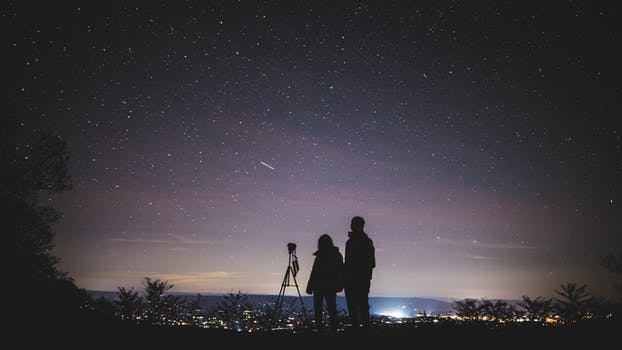
Label: No Watermark